Virginia Cavaliers men's basketball

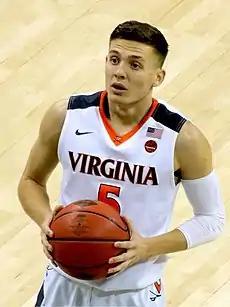
Kyle Guy converted all three free throws with less than a second left in the Final Four game against Auburn; UVA won by one point.

Coming off a loss to 16-seed UMBC a year prior, the Virginia team returned with a vaunted Bennett defense along with the three-pronged offensive attack of De'Andre Hunter, Kyle Guy, and Ty Jerome. The Cavaliers began and ended the season ranked in the AP Top 5, with a 28–2 regular season record and both losses to Zion Williamson's AP No. 1 ranked Duke squad under Coach Krzyzewski. Those two Virginia–Duke matchups during the ACC regular season were the most watched college basketball games of the regular season with 3.8 million and 3.3 million viewers for their games in Durham and Charlottesville respectively. In the ACC Tournament, Virginia defeated bubble team NC State 76–56 before being defeated by Florida State, 69–59. Entering the NCAA Tournament, Virginia was a No. 1 seed in the South region, Duke was the No. 1 overall seed and placed in the East region, while North Carolina also received a No. 1 seed but in the Midwest region. The only No. 1 seed from another conference was Gonzaga in the West, later to be defeated by Texas Tech in the Elite Eight.